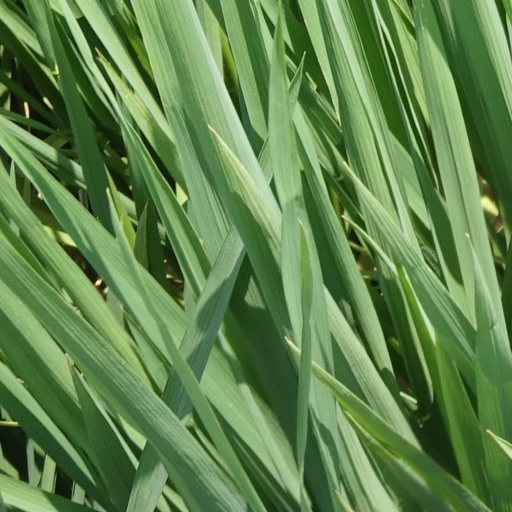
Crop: rice